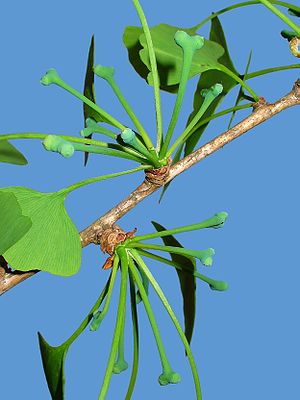
Tempeltræ / Galleri
Tempeltræ er et nøgenfrøet løvfældende træ, der oprindelig stammer fra Kina. Planten indeholder en række stoffer, der har virkning på mennesker. På hunlige træer kan man finde blommeagtige frugter, der lugter af harsk smør.